Paul Sykes (rugby league)

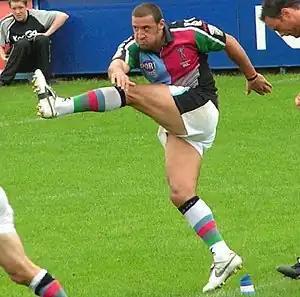
Sykes playing for Harlequins Rugby League

With the promise of more regular first XIII rugby Sykes moved south to join the in a permanent deal in August 2002.